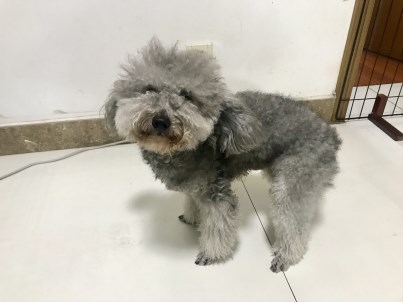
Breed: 7449-n000128-teddy